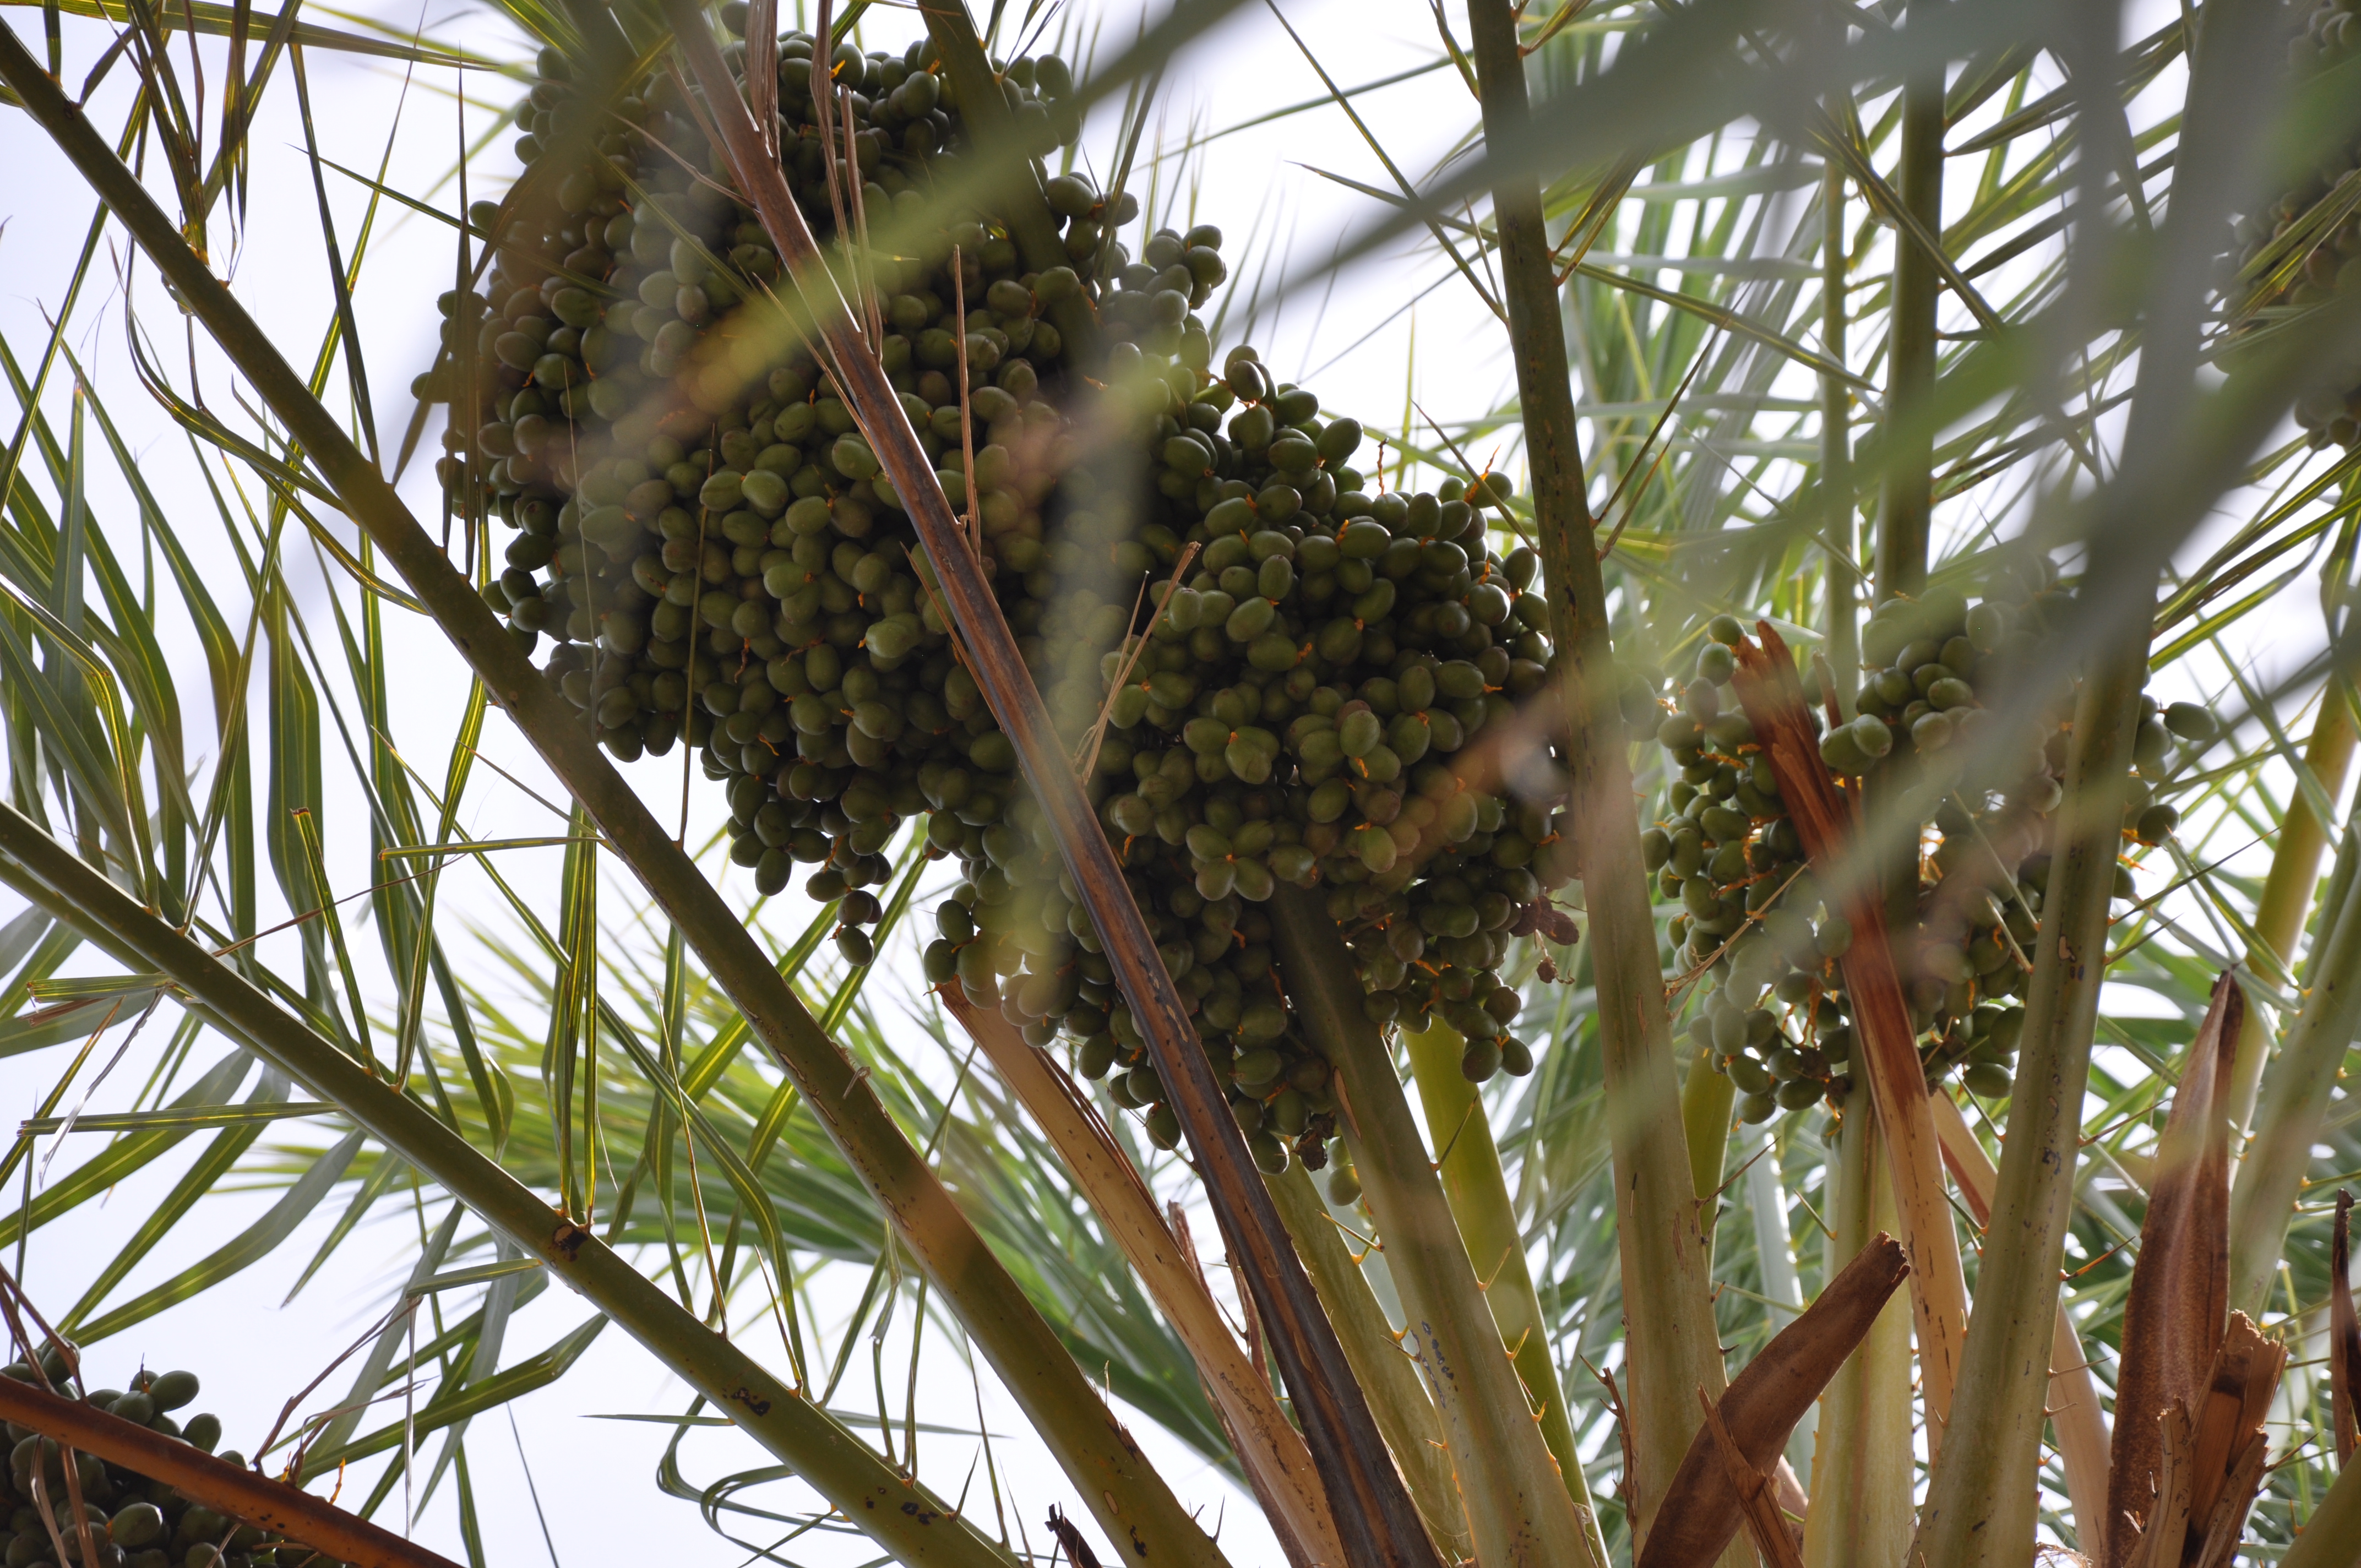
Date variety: bouisthami